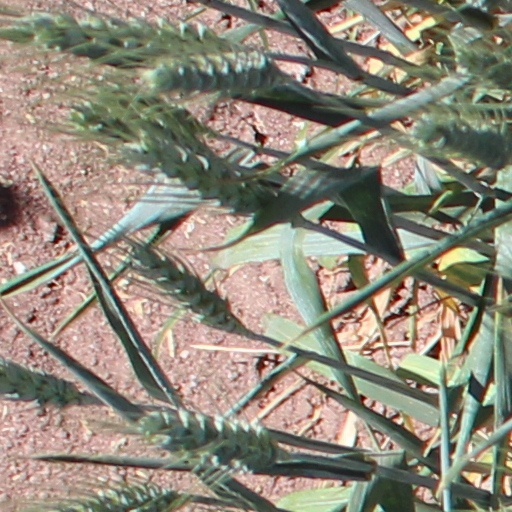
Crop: wheat